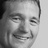
Emotion: happy